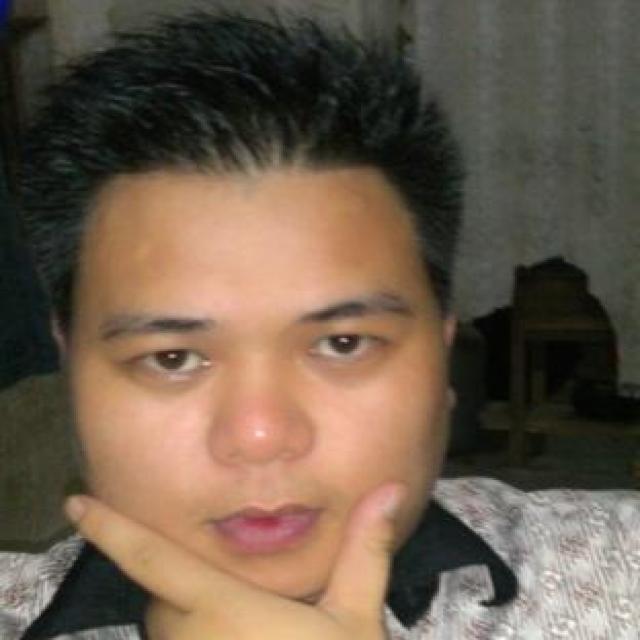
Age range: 21-44